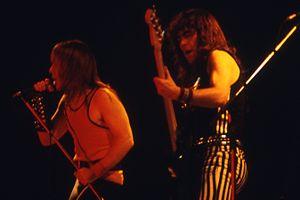
The Beast on the Road Tour est le nom de la tournée qu’effectue Iron Maiden en 1982 pour promouvoir son album The Number of the Beast.